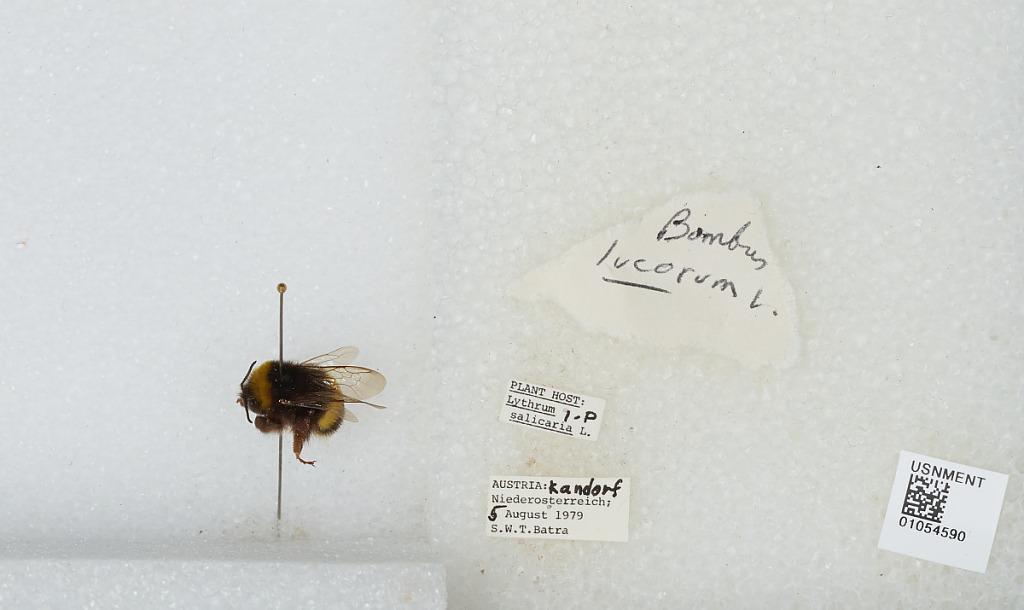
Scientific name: Bombus sp.
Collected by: S. Batra
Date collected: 1979-8-5
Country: Austria
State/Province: Lower Austria
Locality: Kandorf
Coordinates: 48.33, 15.75